Otis Bigelow

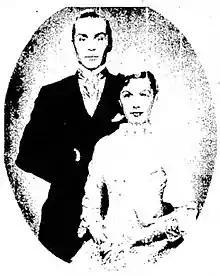
Otis Bigelow and Kay Coulter in the Drunkard

In the late 1950s, he was resident company lead for the Cherry County Playhouse in Traverse City, Michigan: